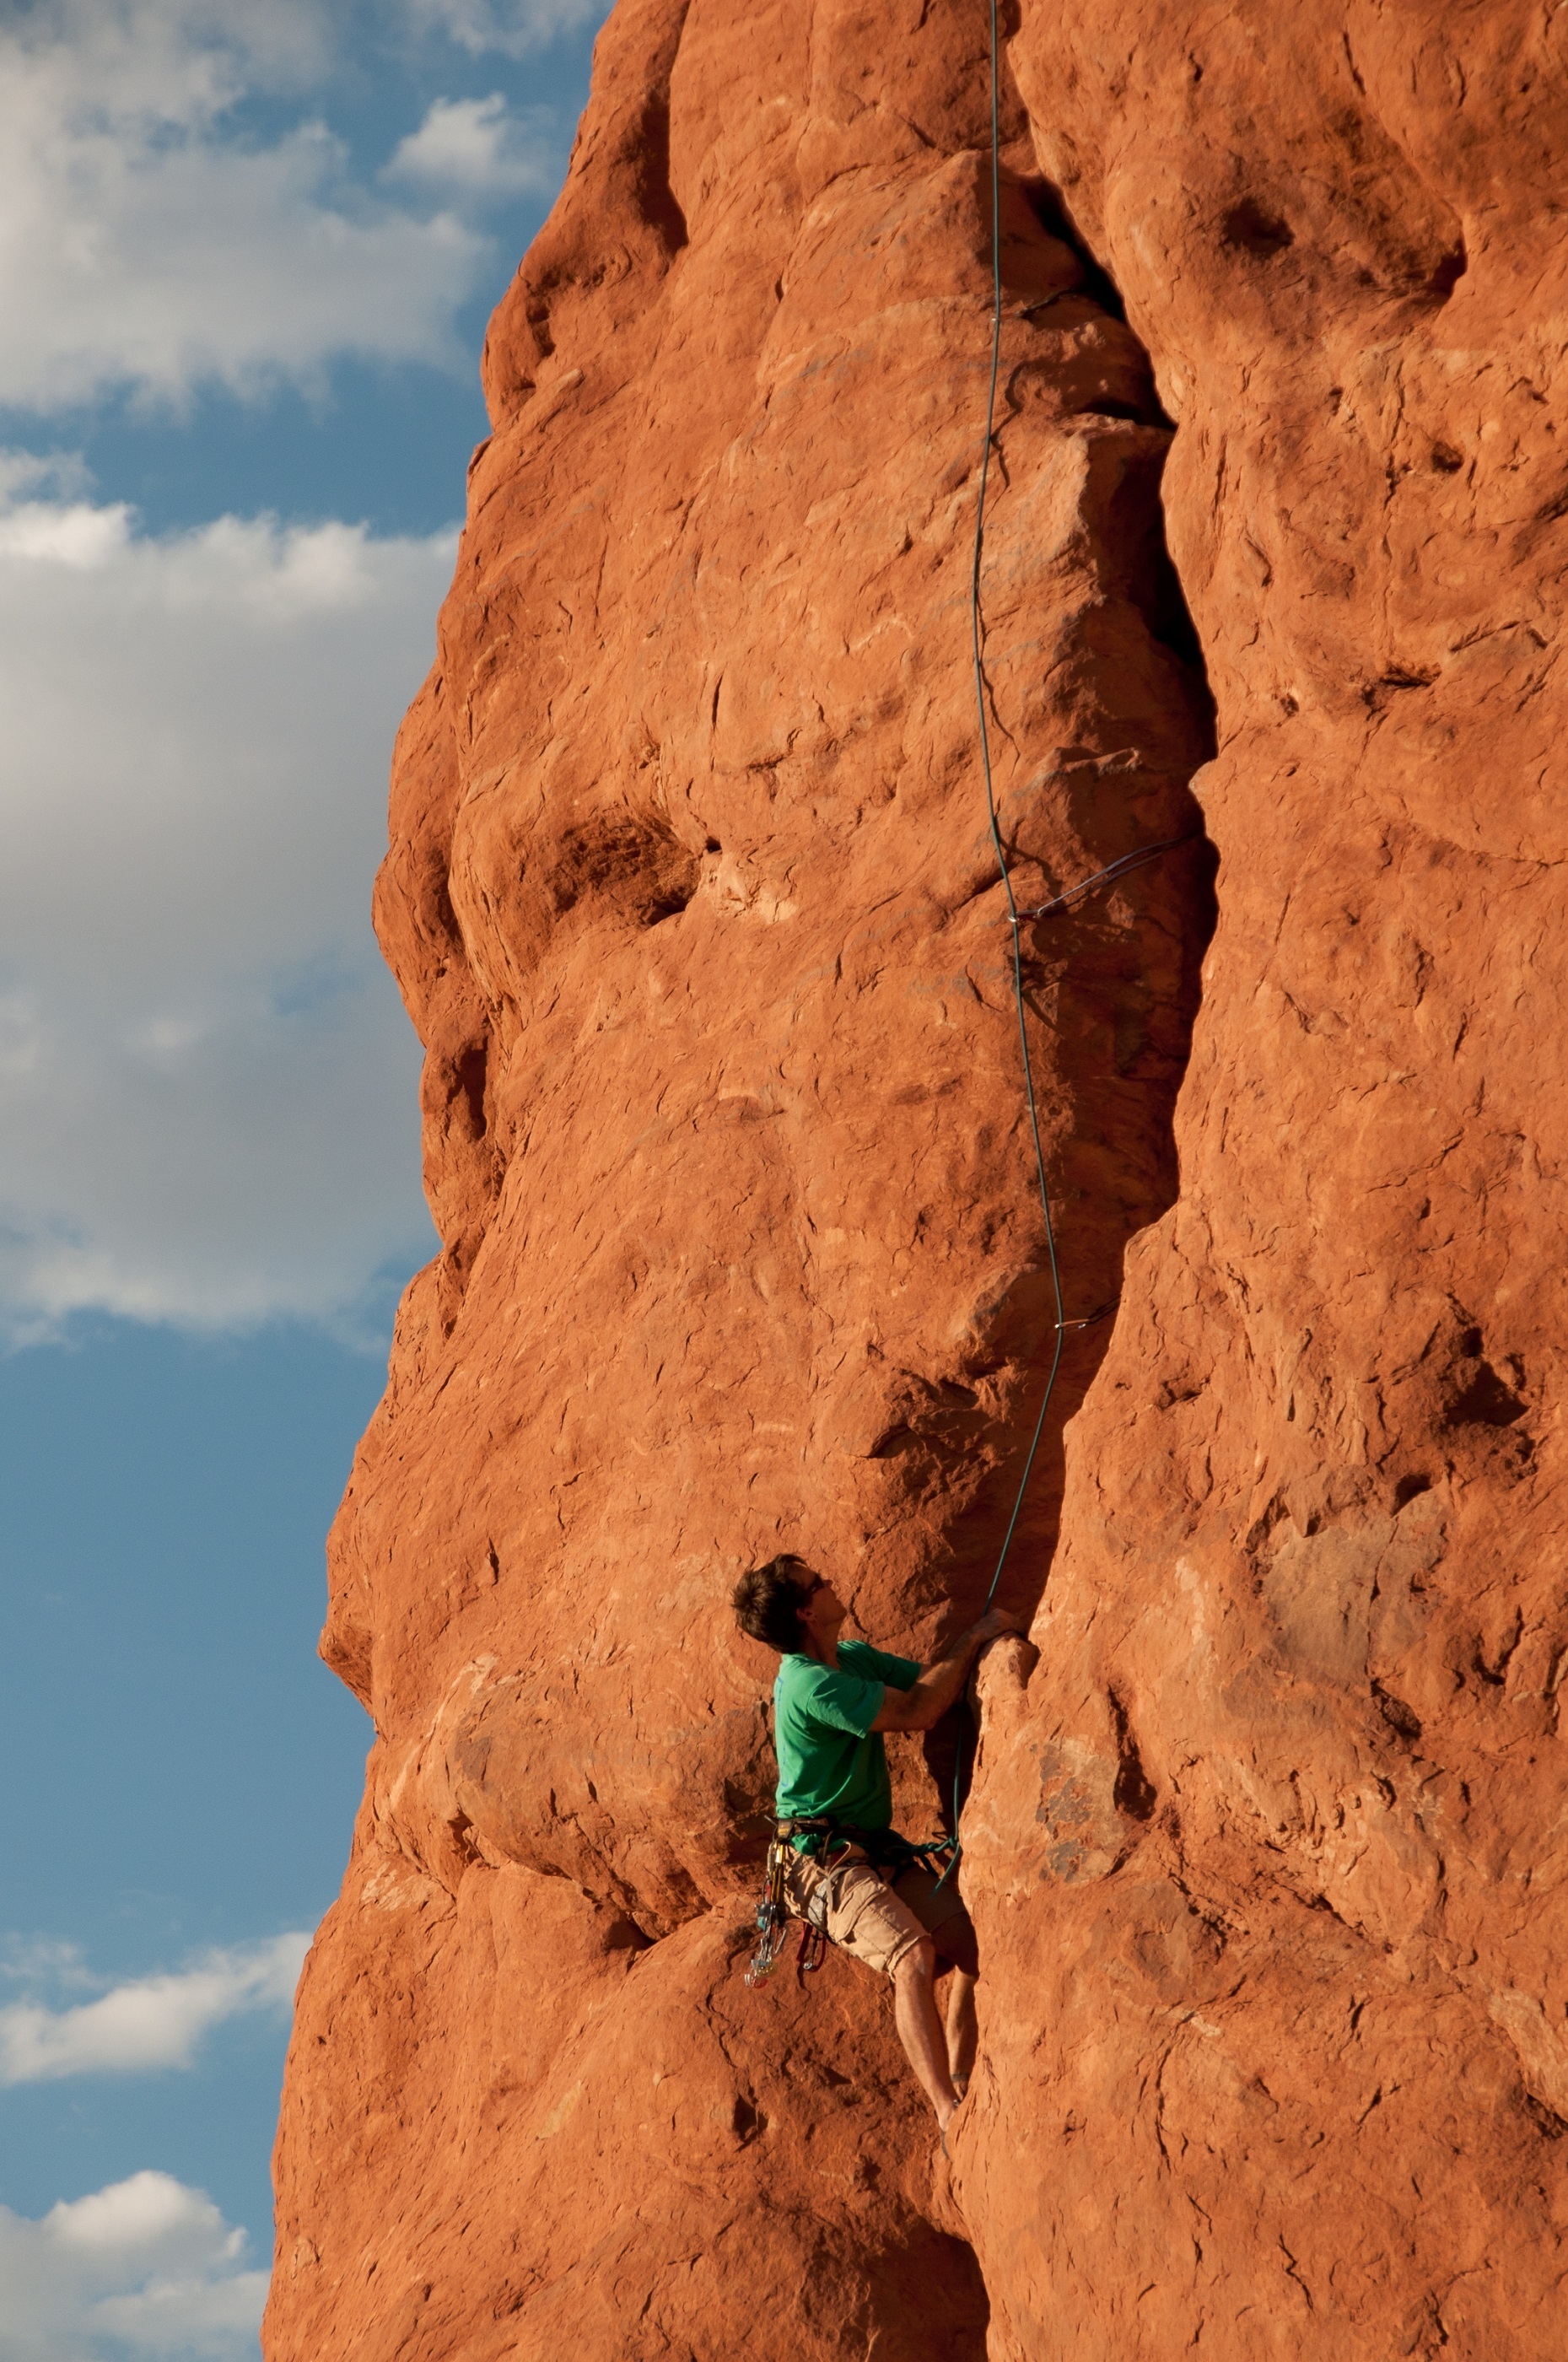
landscape, rock, rope, sport, adventure, wall, recreation, formation, cliff, arch, line, high, usa, soil, climbing, rock climbing, extreme, extreme sport, lifestyle, terrain, activity, mountaineering, rocks, outdoors, fun, geology, sports, utah, harness, danger, safety, arches national park, wadi, tether, abseiling, rappelling, outdoor recreation, individual sports, sport climbing, owl rock